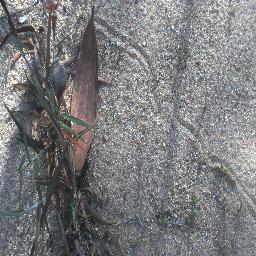
Label: negative